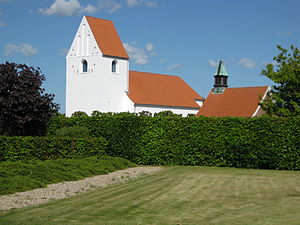
Sankt Peders Sogn (Vejen Kommune)
Sankt Peders Kirke i den lille by Holsted. Byen ligger i Vejen Kommune, Sydjylland.
Sankt Peders Sogn er et sogn i Malt Provsti. Sognet ligger i Vejen Kommune. Indtil Kommunalreformen i 2007 lå det i Holsted Kommune, og indtil Kommunalreformen i 1970 lå det i Malt Herred. I Sognet ligger Sankt Peders Kirke.